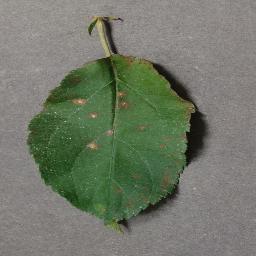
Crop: apple
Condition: cedar_rust